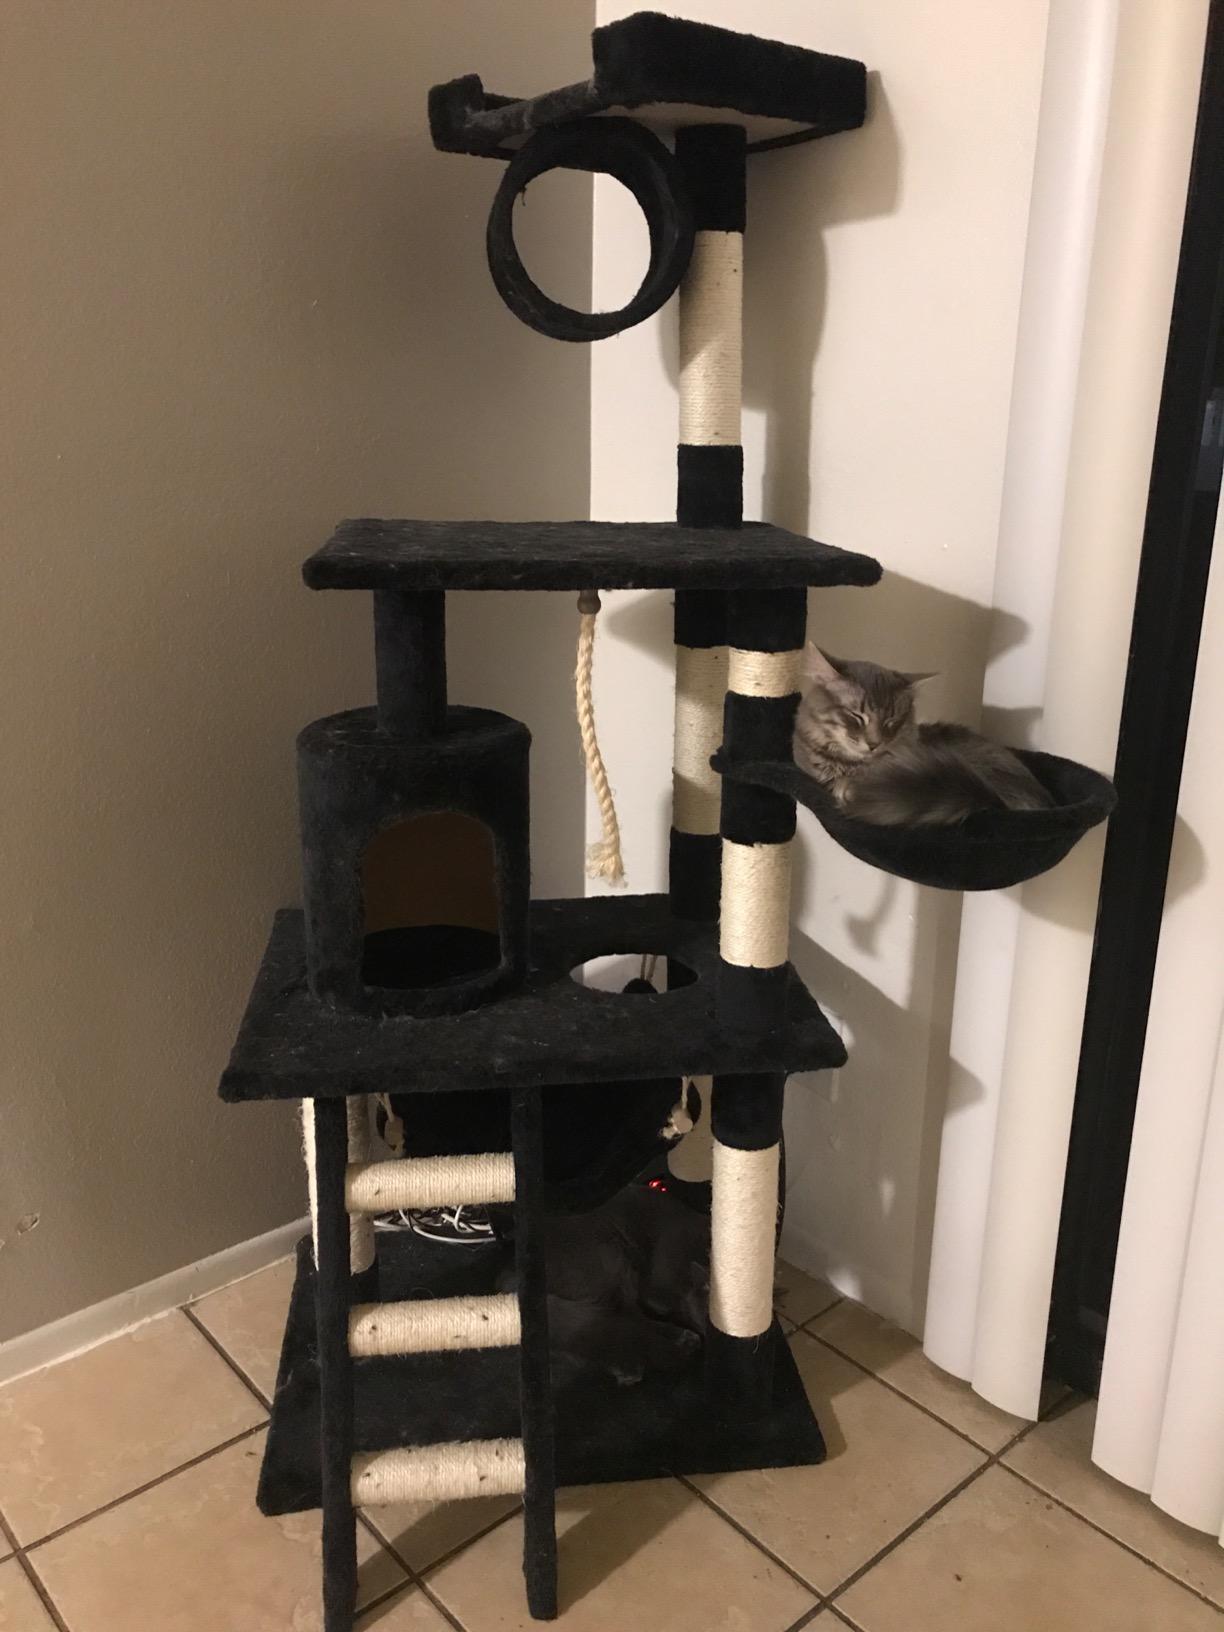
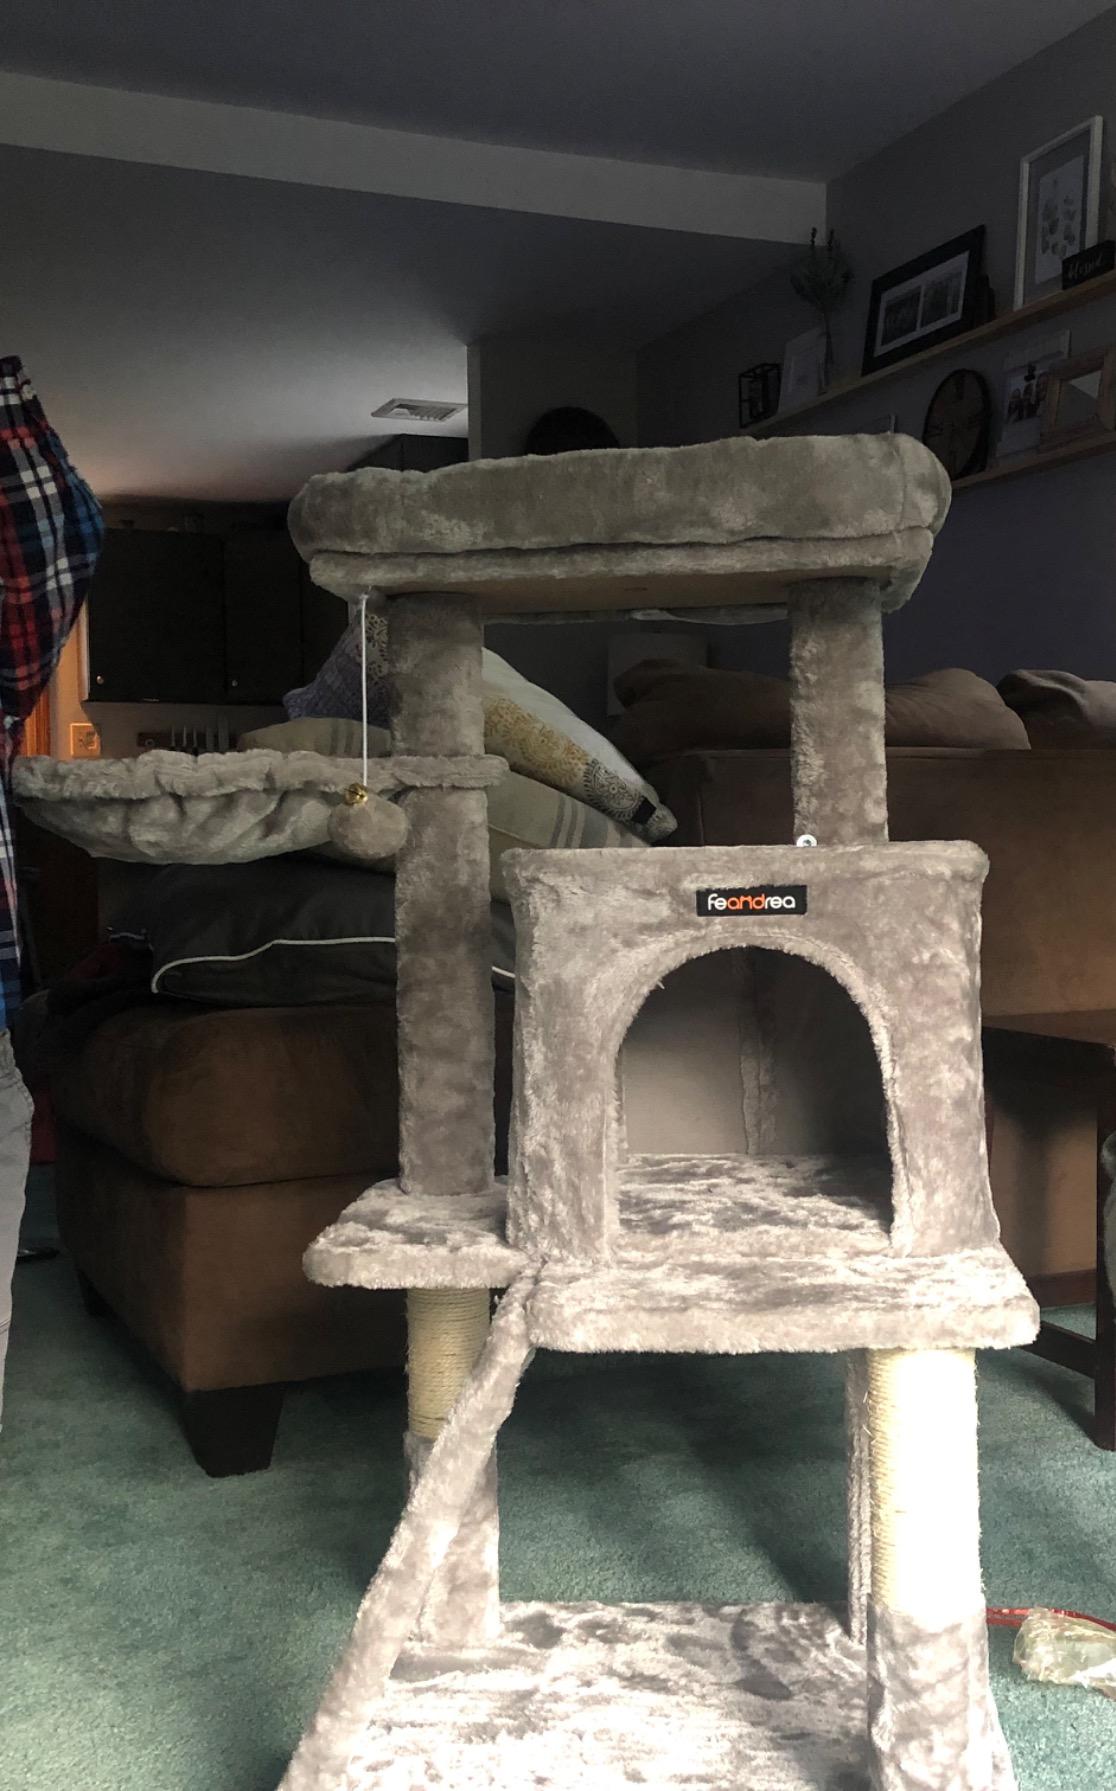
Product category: items_cat tree
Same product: no